India at the AFC Asian Cup

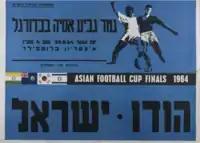
A poster advertising India vs Israel match on 29 May 1964, at 4 pm, at Bloomfield stadium in Jaffa, Israel

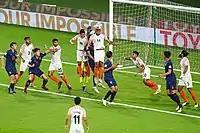
Indian team defending against Thailand attack at 2019 Asian Cup.

India qualified by finishing as group D winners in third round. This marked India's first ever consecutive Asian Cup qualification.